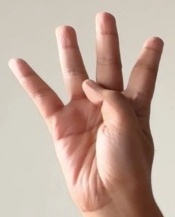
ASL sign: 4